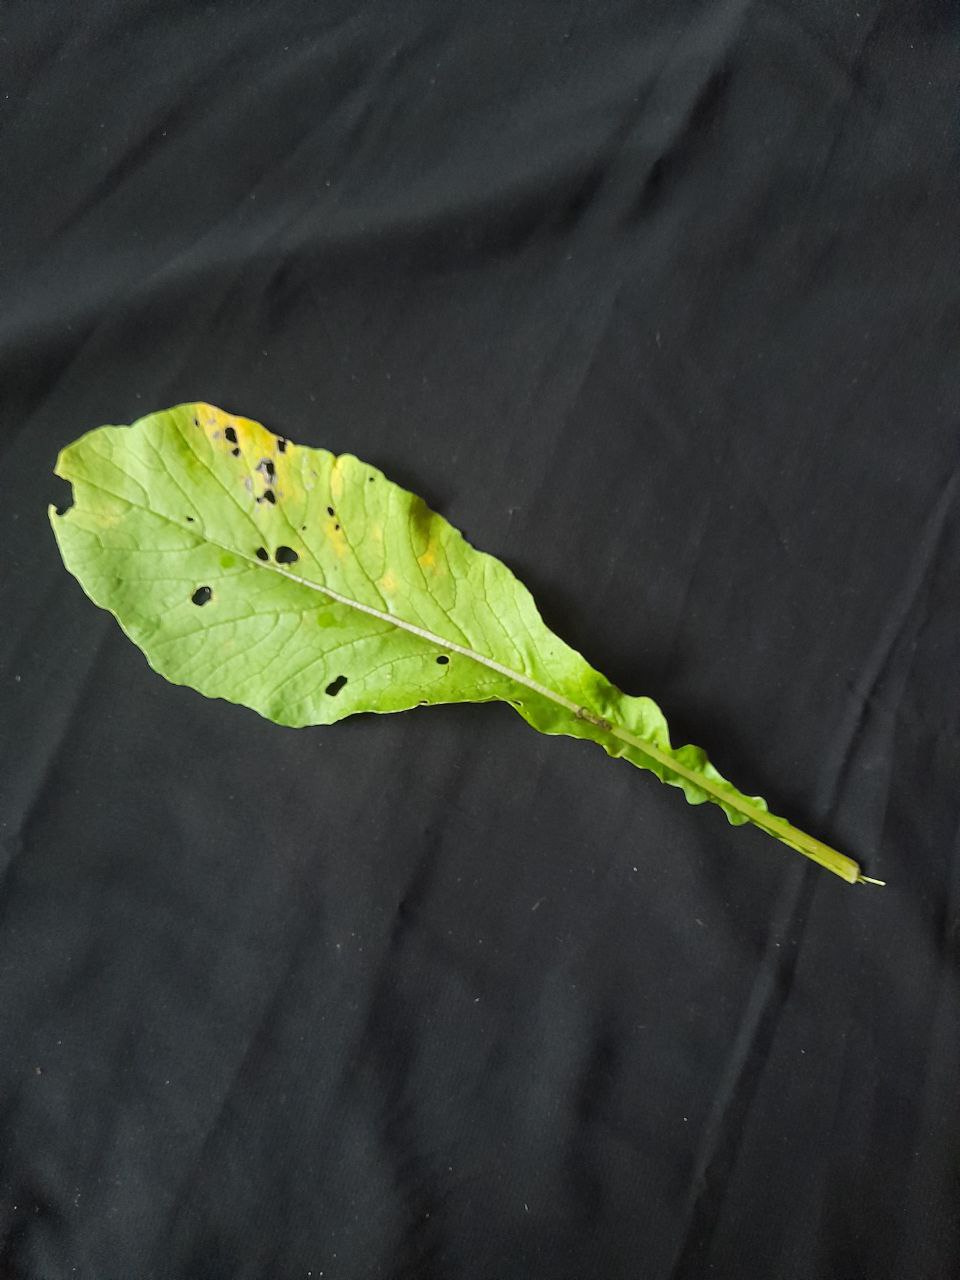
Label: flea beetle